5 (gum)

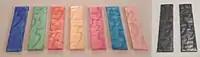

The first three flavors introduced were Peppermint, Spearmint, and Cinnamon; second came Tropical and Berry; and in 2009, Winter mint and Bubble. In March 2010, two new flavors, both named "React" were introduced in the United States along with the slogan: "Everyone Experiences It Differently". "React" comes in both mint and fruit flavors. It was released in Australia in March 2011. 5 also offers a watermelon flavor called "Prism", a green apple flavor called "Vortex" and a sour tropical flavor called "Swerve".